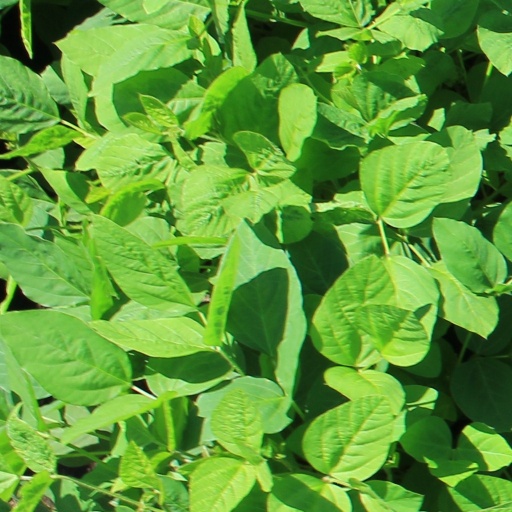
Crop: soybean